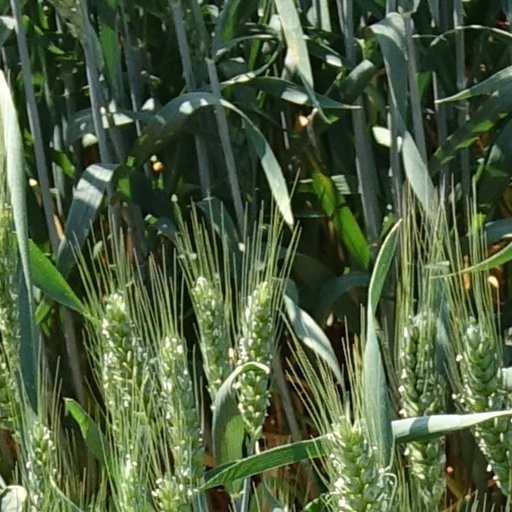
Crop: wheat